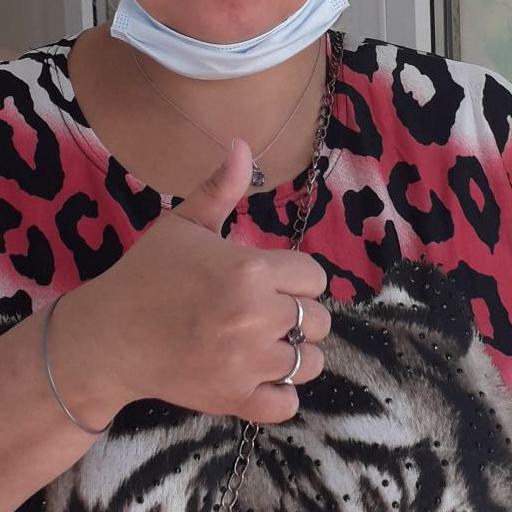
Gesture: like